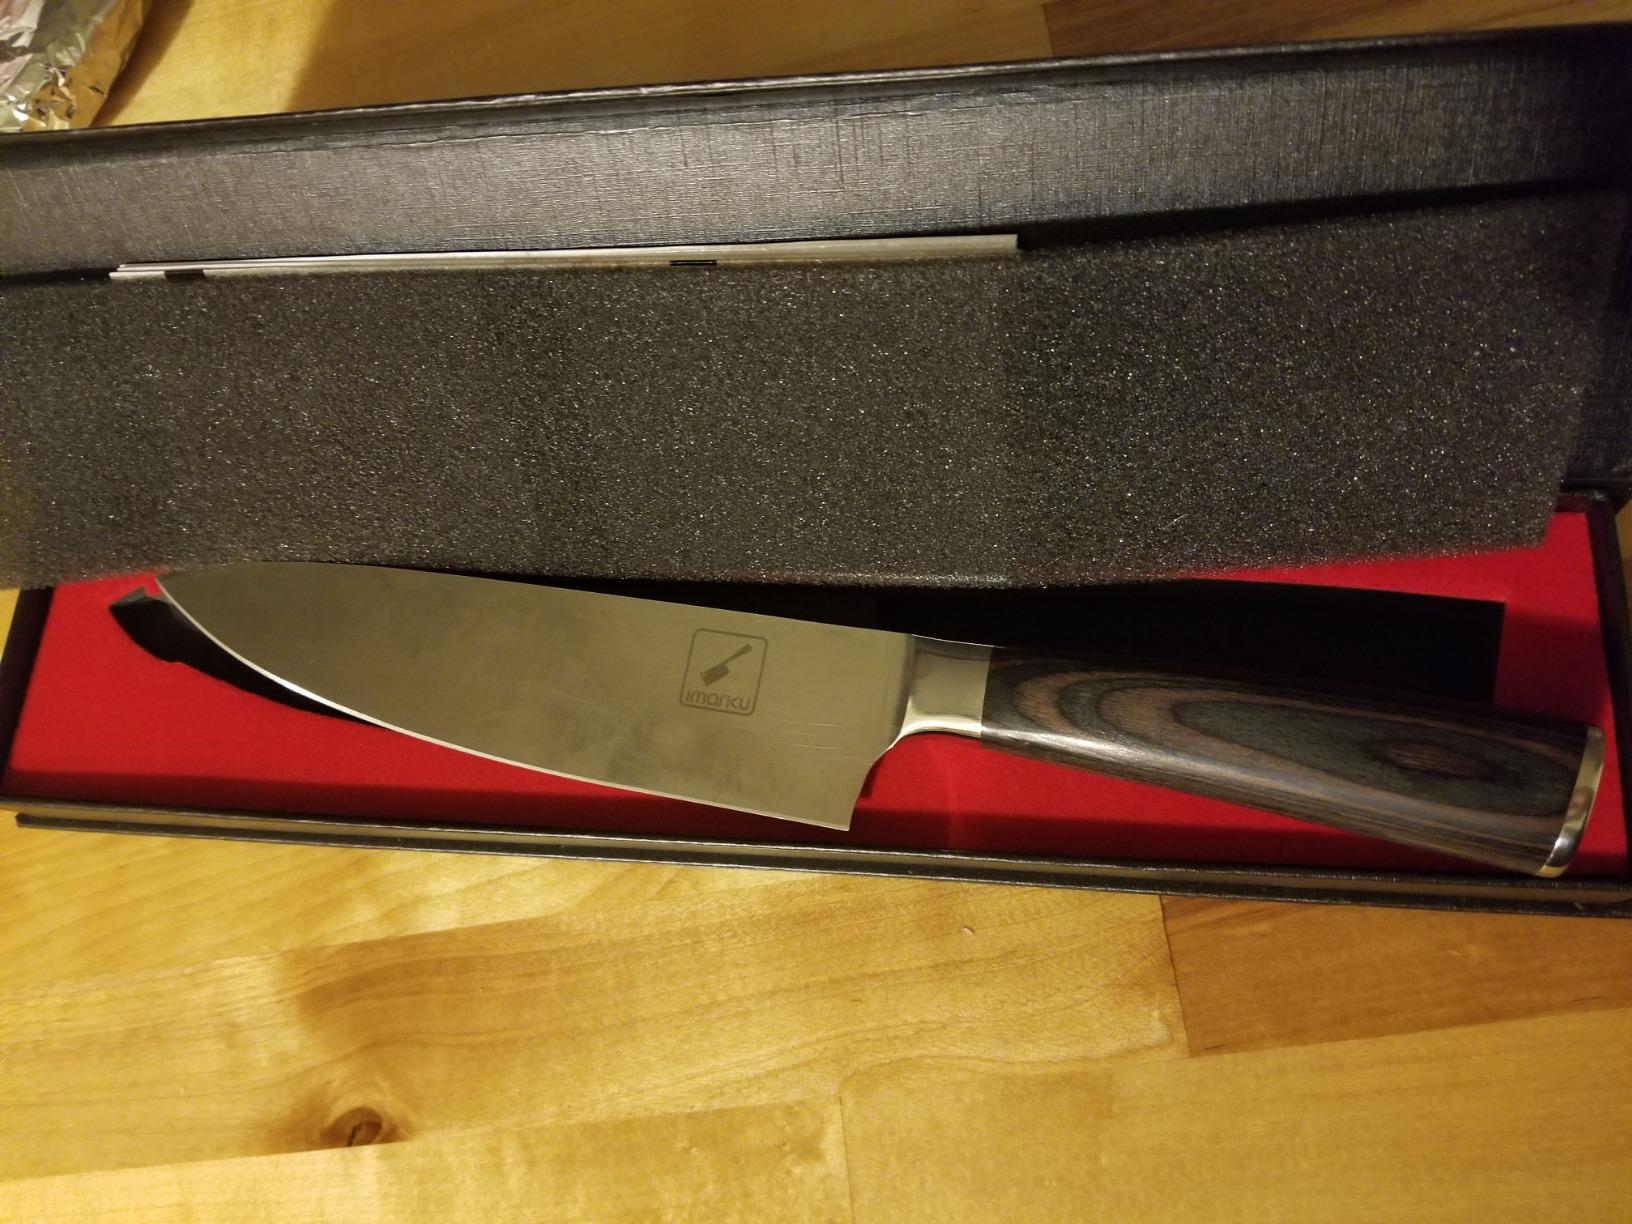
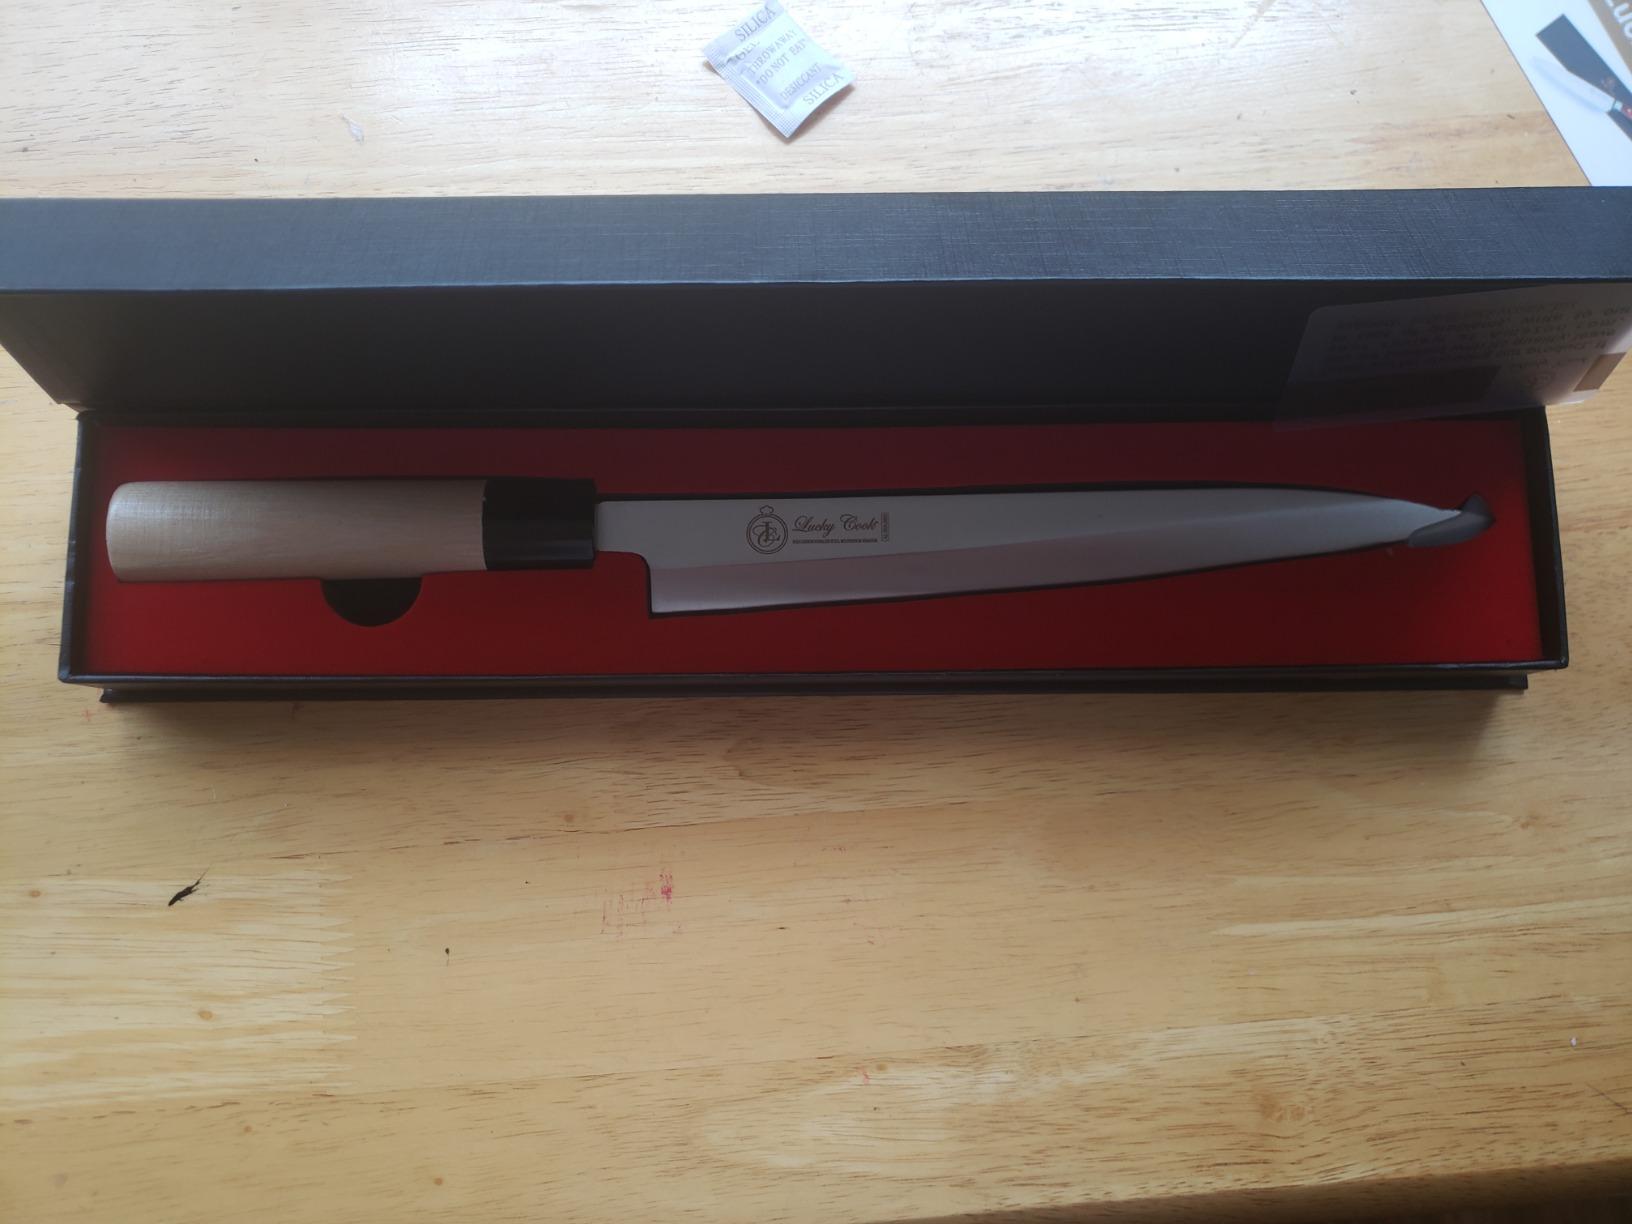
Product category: items_knife
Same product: no